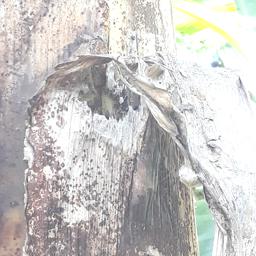
Label: PSEUDOSTEM WEEVIL